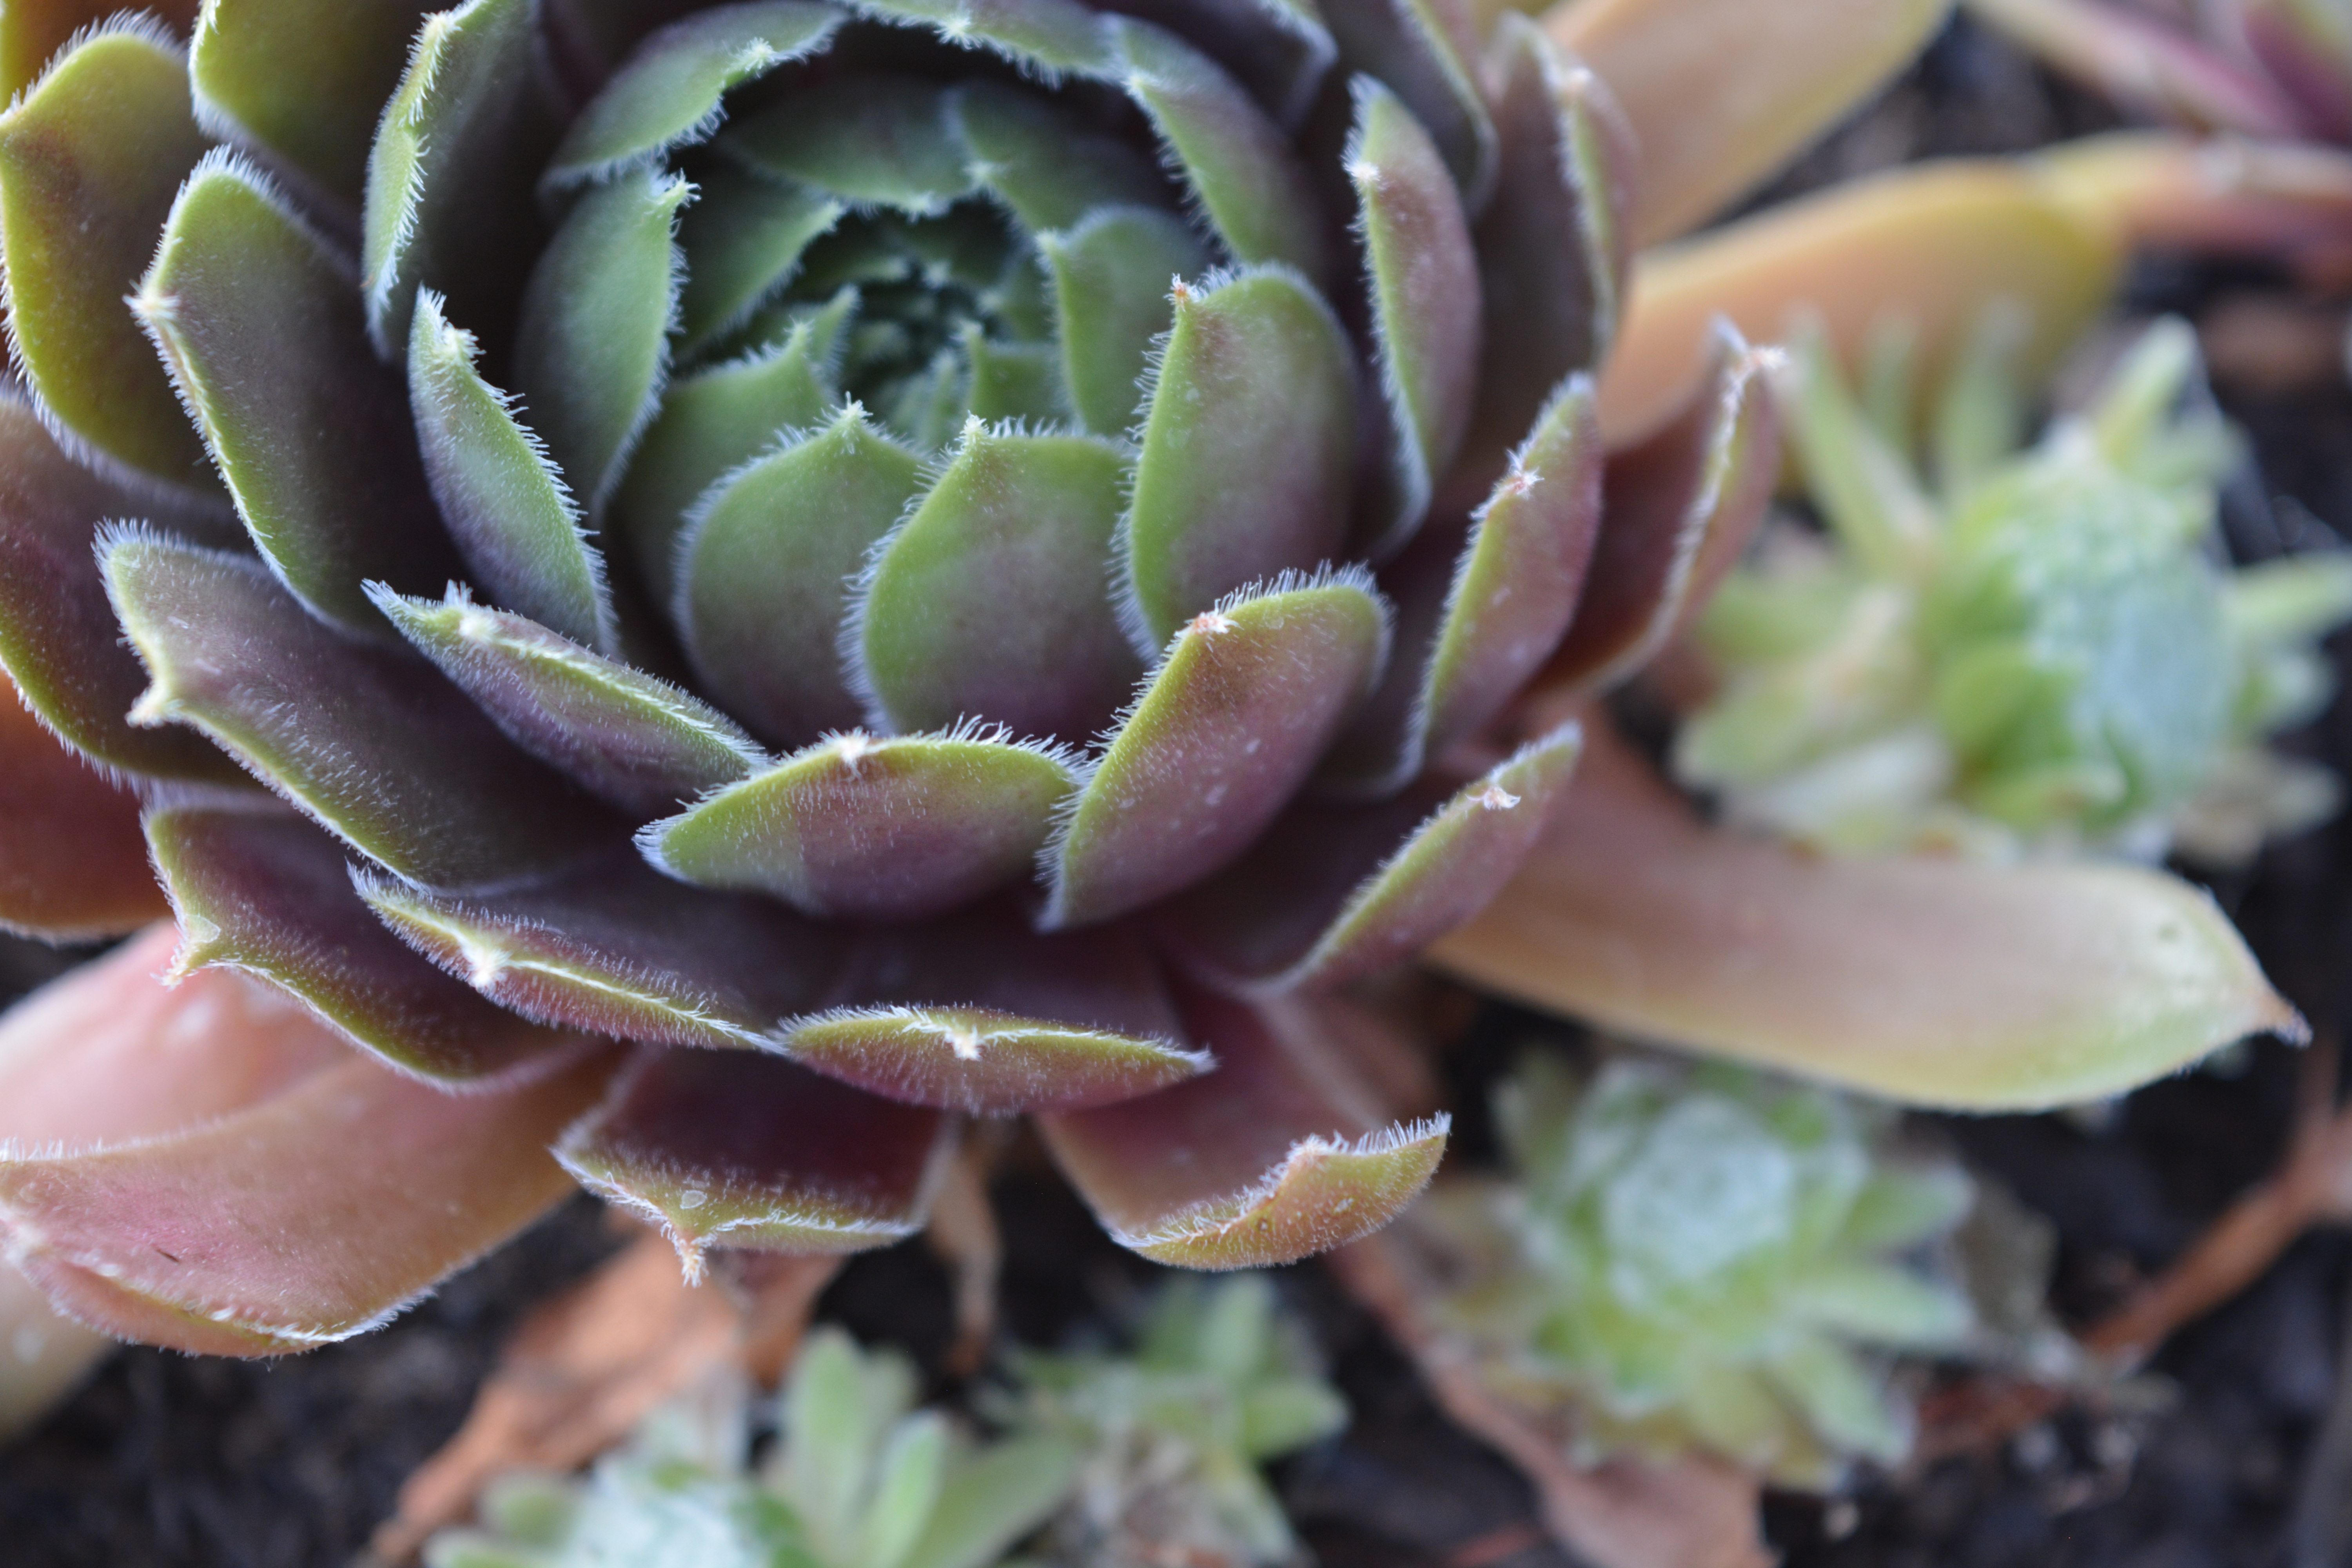
nature, plant, flower, pot, decoration, green, botany, succulent, garden, flora, gardening, growing, flowering plant, land plant